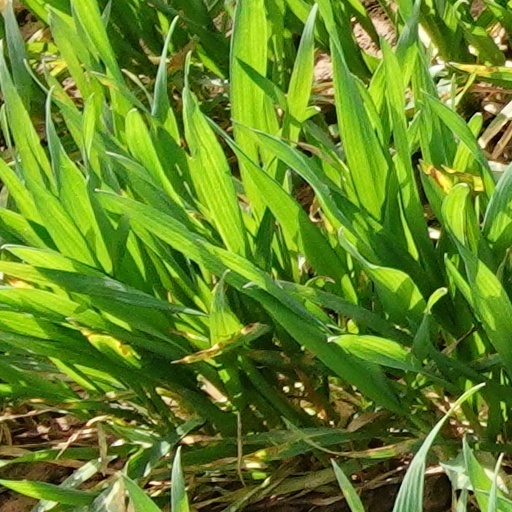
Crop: wheat